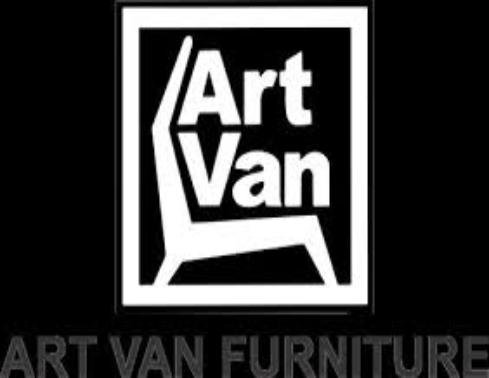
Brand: ART Furniture
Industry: Necessities